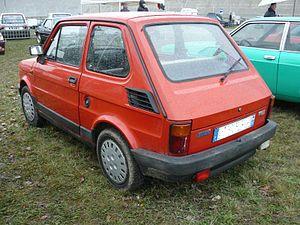
Photo prise à Montlhery en avril 2012
La Fiat 126 est une voiture micro-citadine du constructeur automobile italien Fiat, lancée au Salon de l'automobile de Turin en novembre 1972, aux côtés de la dernière version de la 500, la 500R, elle sera produite jusqu'en 2000.